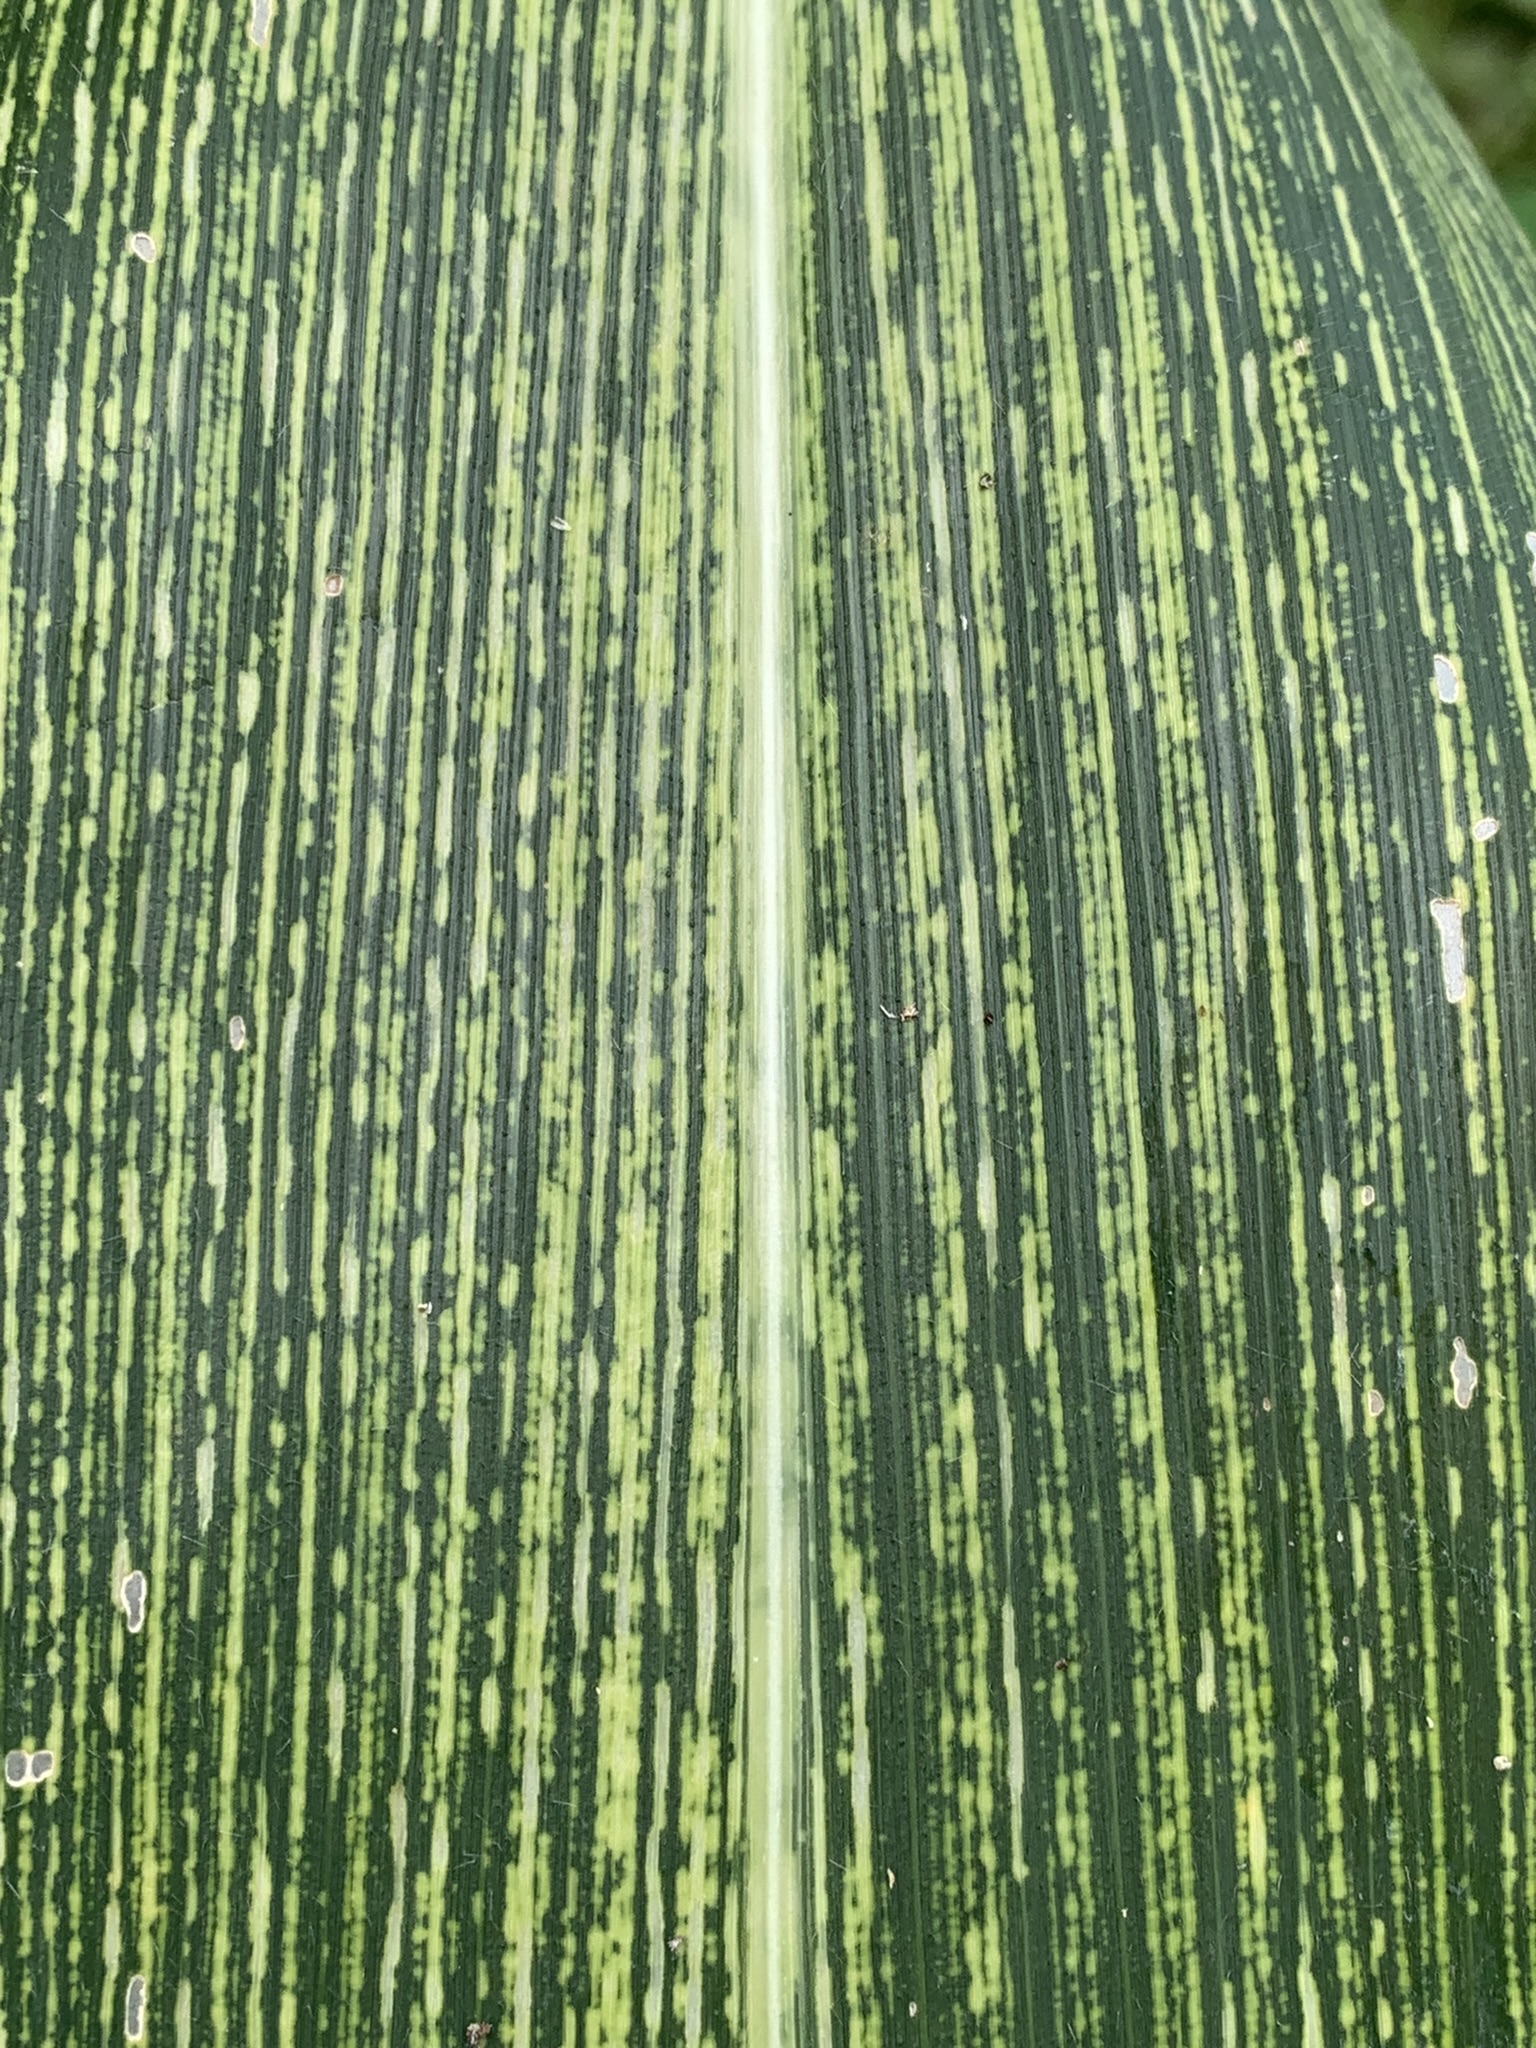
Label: MSV